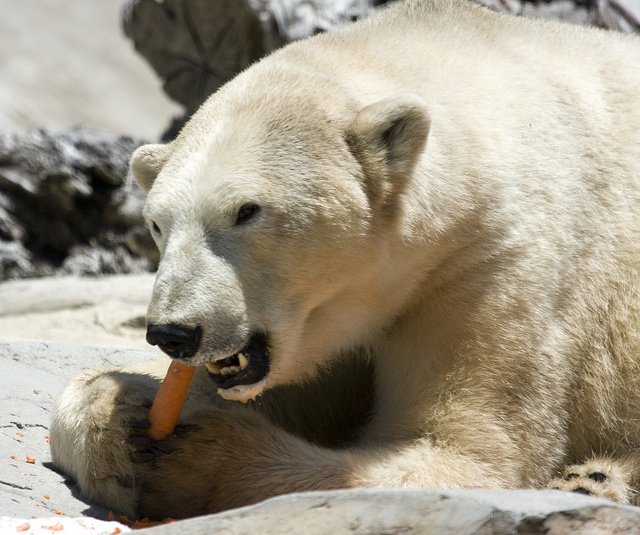
A large white polar bear eating a carrot.
The polar bear is enjoying the snack of a carrot.
a polar bear laying down and  eating a carrot
The white polar bear is eating a carrot.
A very large white polar bear eating whats looks like a carrot.